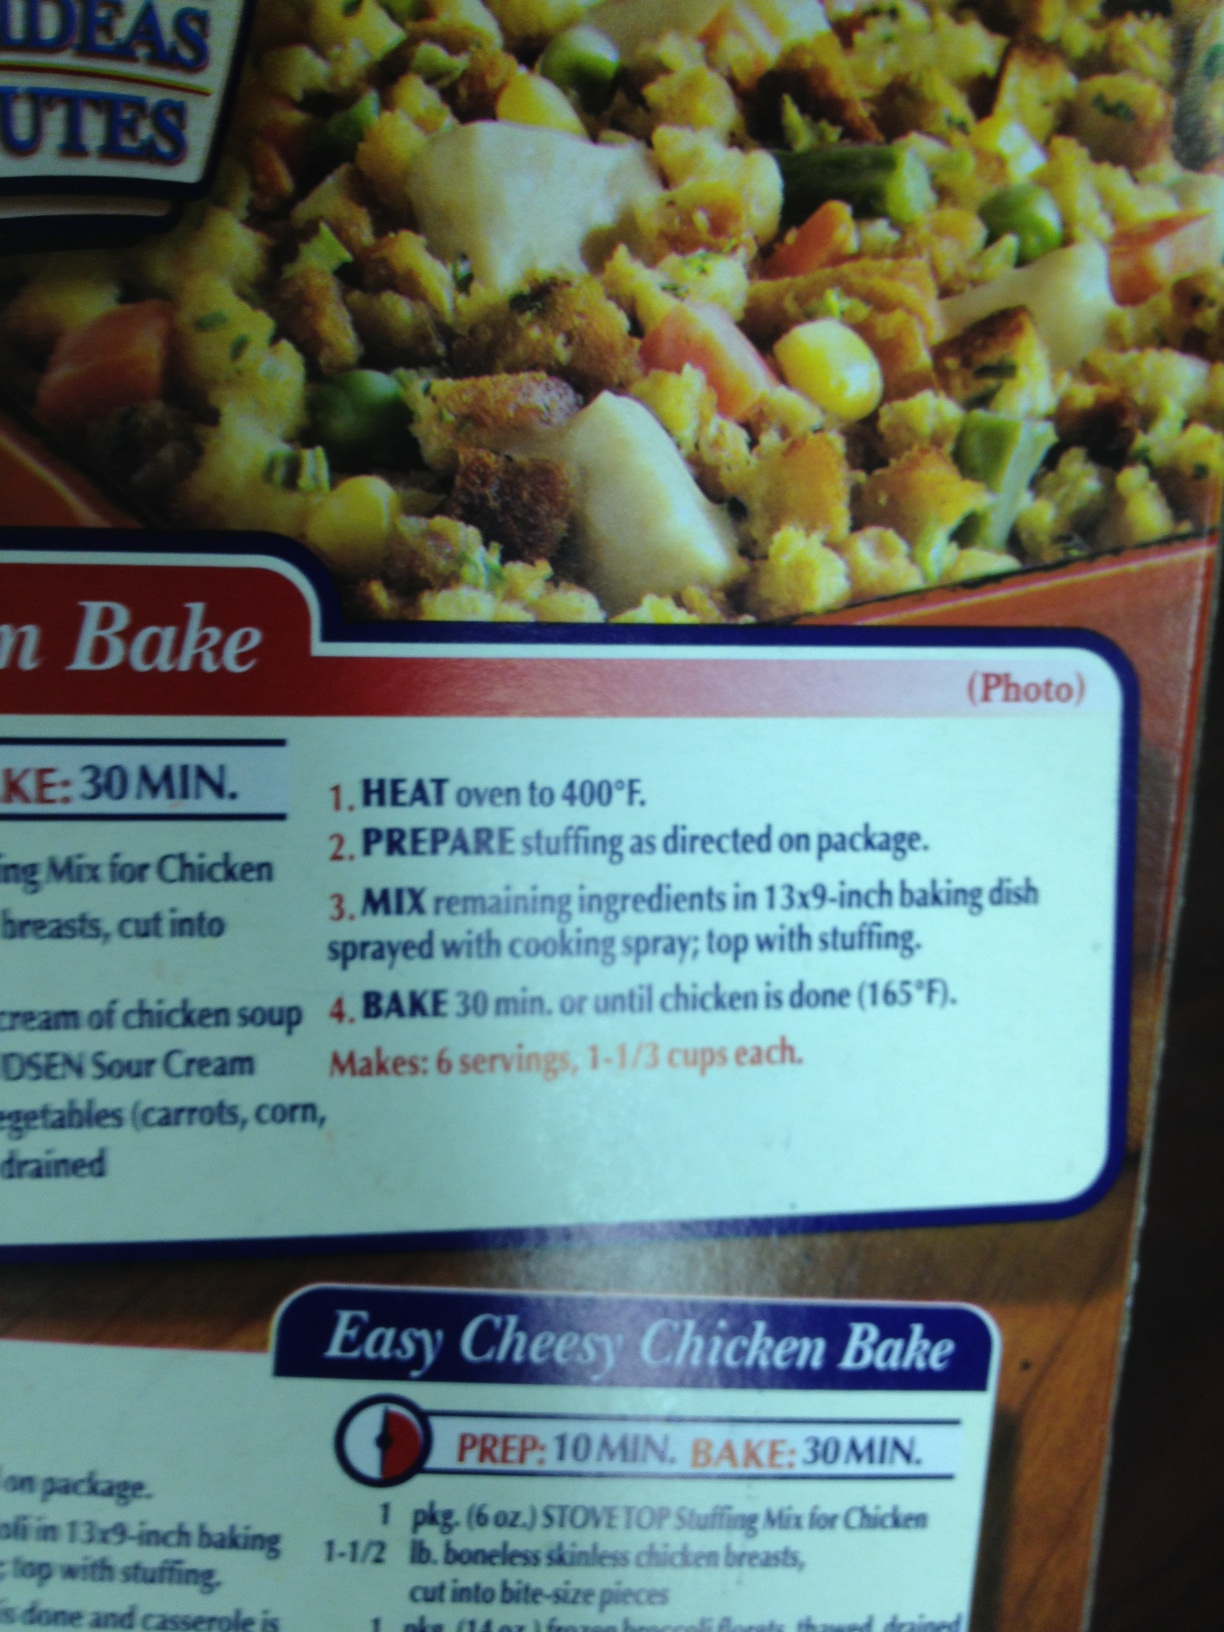Question: What brand of stuffing is this?
Answer: unanswerable